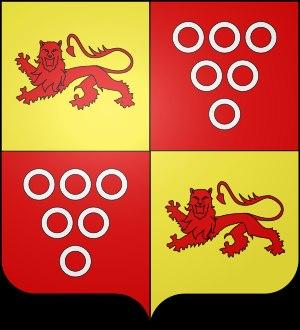
Saint-Urbain [sɛ̃tyʁbɛ̃] est une commune du département du Finistère, dans la région Bretagne, en France.